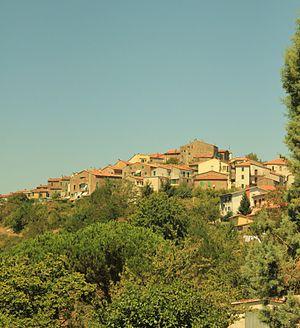
Boccheggiano est une frazione située sur la commune de Montieri, province de Grosseto, en Toscane, Italie. Au moment du recensement de 2011 sa population était de 311 habitants.